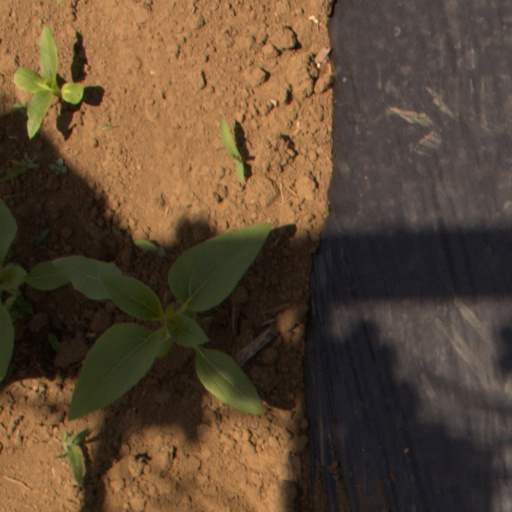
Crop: Jerusalem artichoke